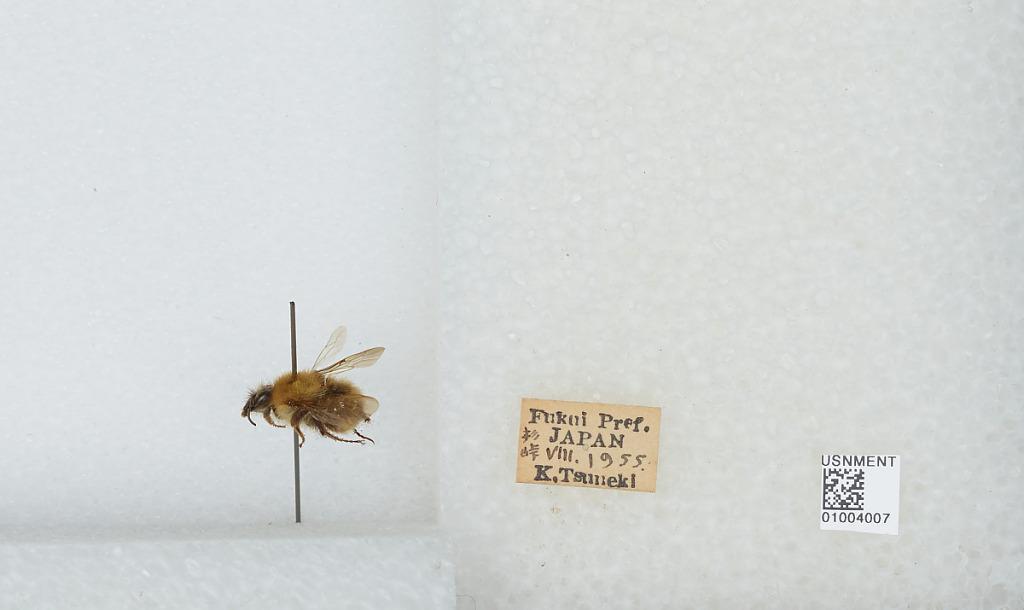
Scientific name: Bombus (Diversobombus) diversus Smith
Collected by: K. Tsuneki
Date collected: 1955-8-
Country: Japan
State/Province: Fukui
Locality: Sugitoge